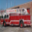
Label: truck